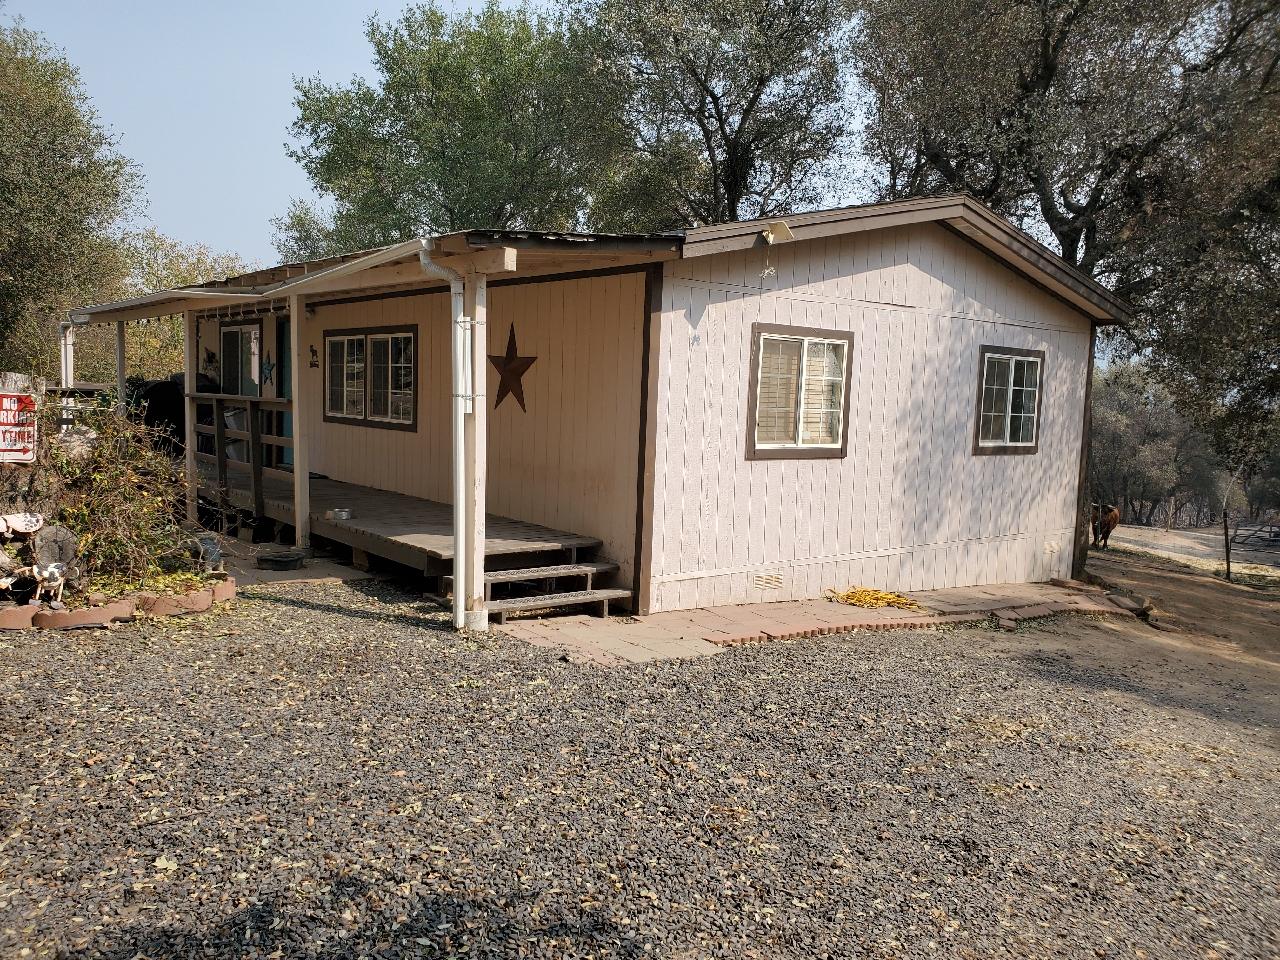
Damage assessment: no_damage